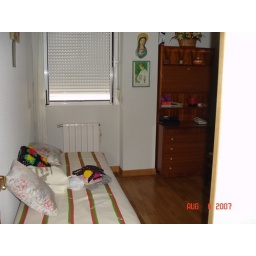
The bedroom in Javier's mothers house